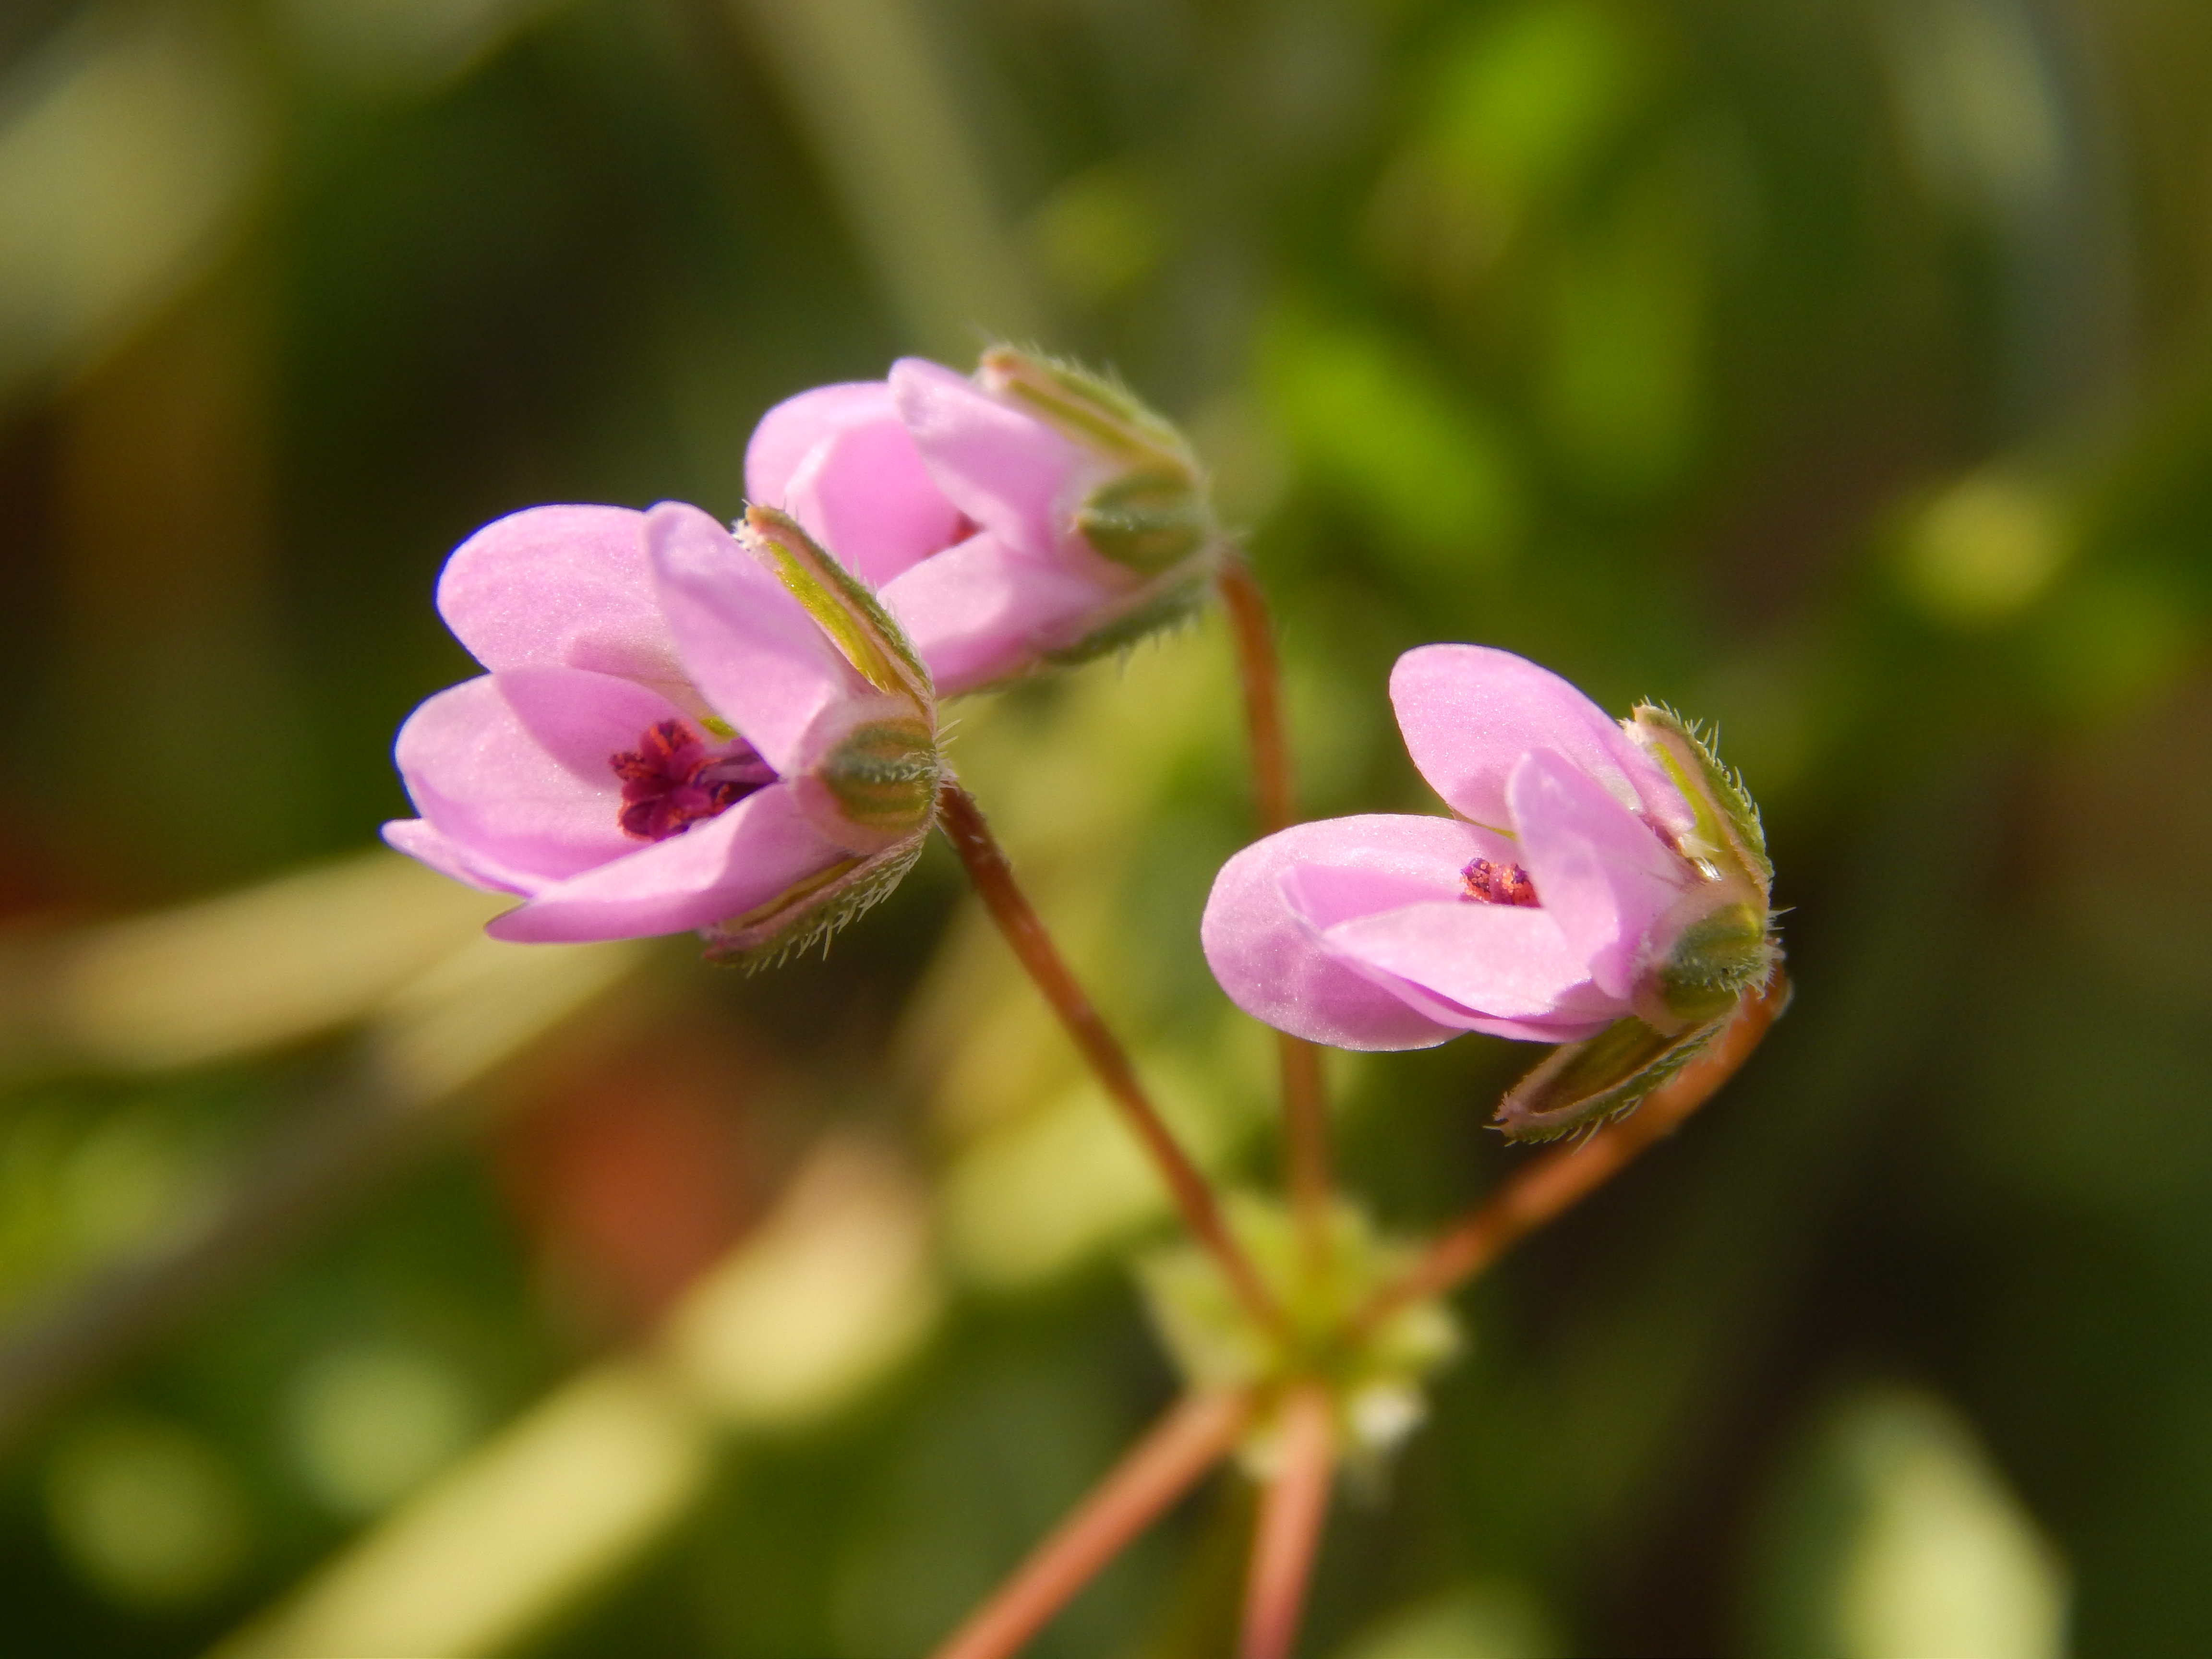
wild, flower, plant, petal, terrestrial plant, Pedicel, flowering plant, rose family, perennial plant, herbaceous plant, macro photography, blossom, bud, grass, plant stem, magenta, shrub, rose order, wildflower, wood sorrel family, sweet peas